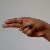
The image shows a hand gesture representing the letter 'H' in Indian Sign Language.